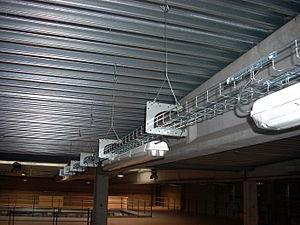
Suspension de chemin de câble avec accessoire Y embout crochet et étrier G Gripple
Un chemin de câble est un dispositif permettant le passage d'un, ou plusieurs, câbles, mais ils sont couramment utilisés dans l'industrie pour faciliter la distribution des fluides dans les locaux.